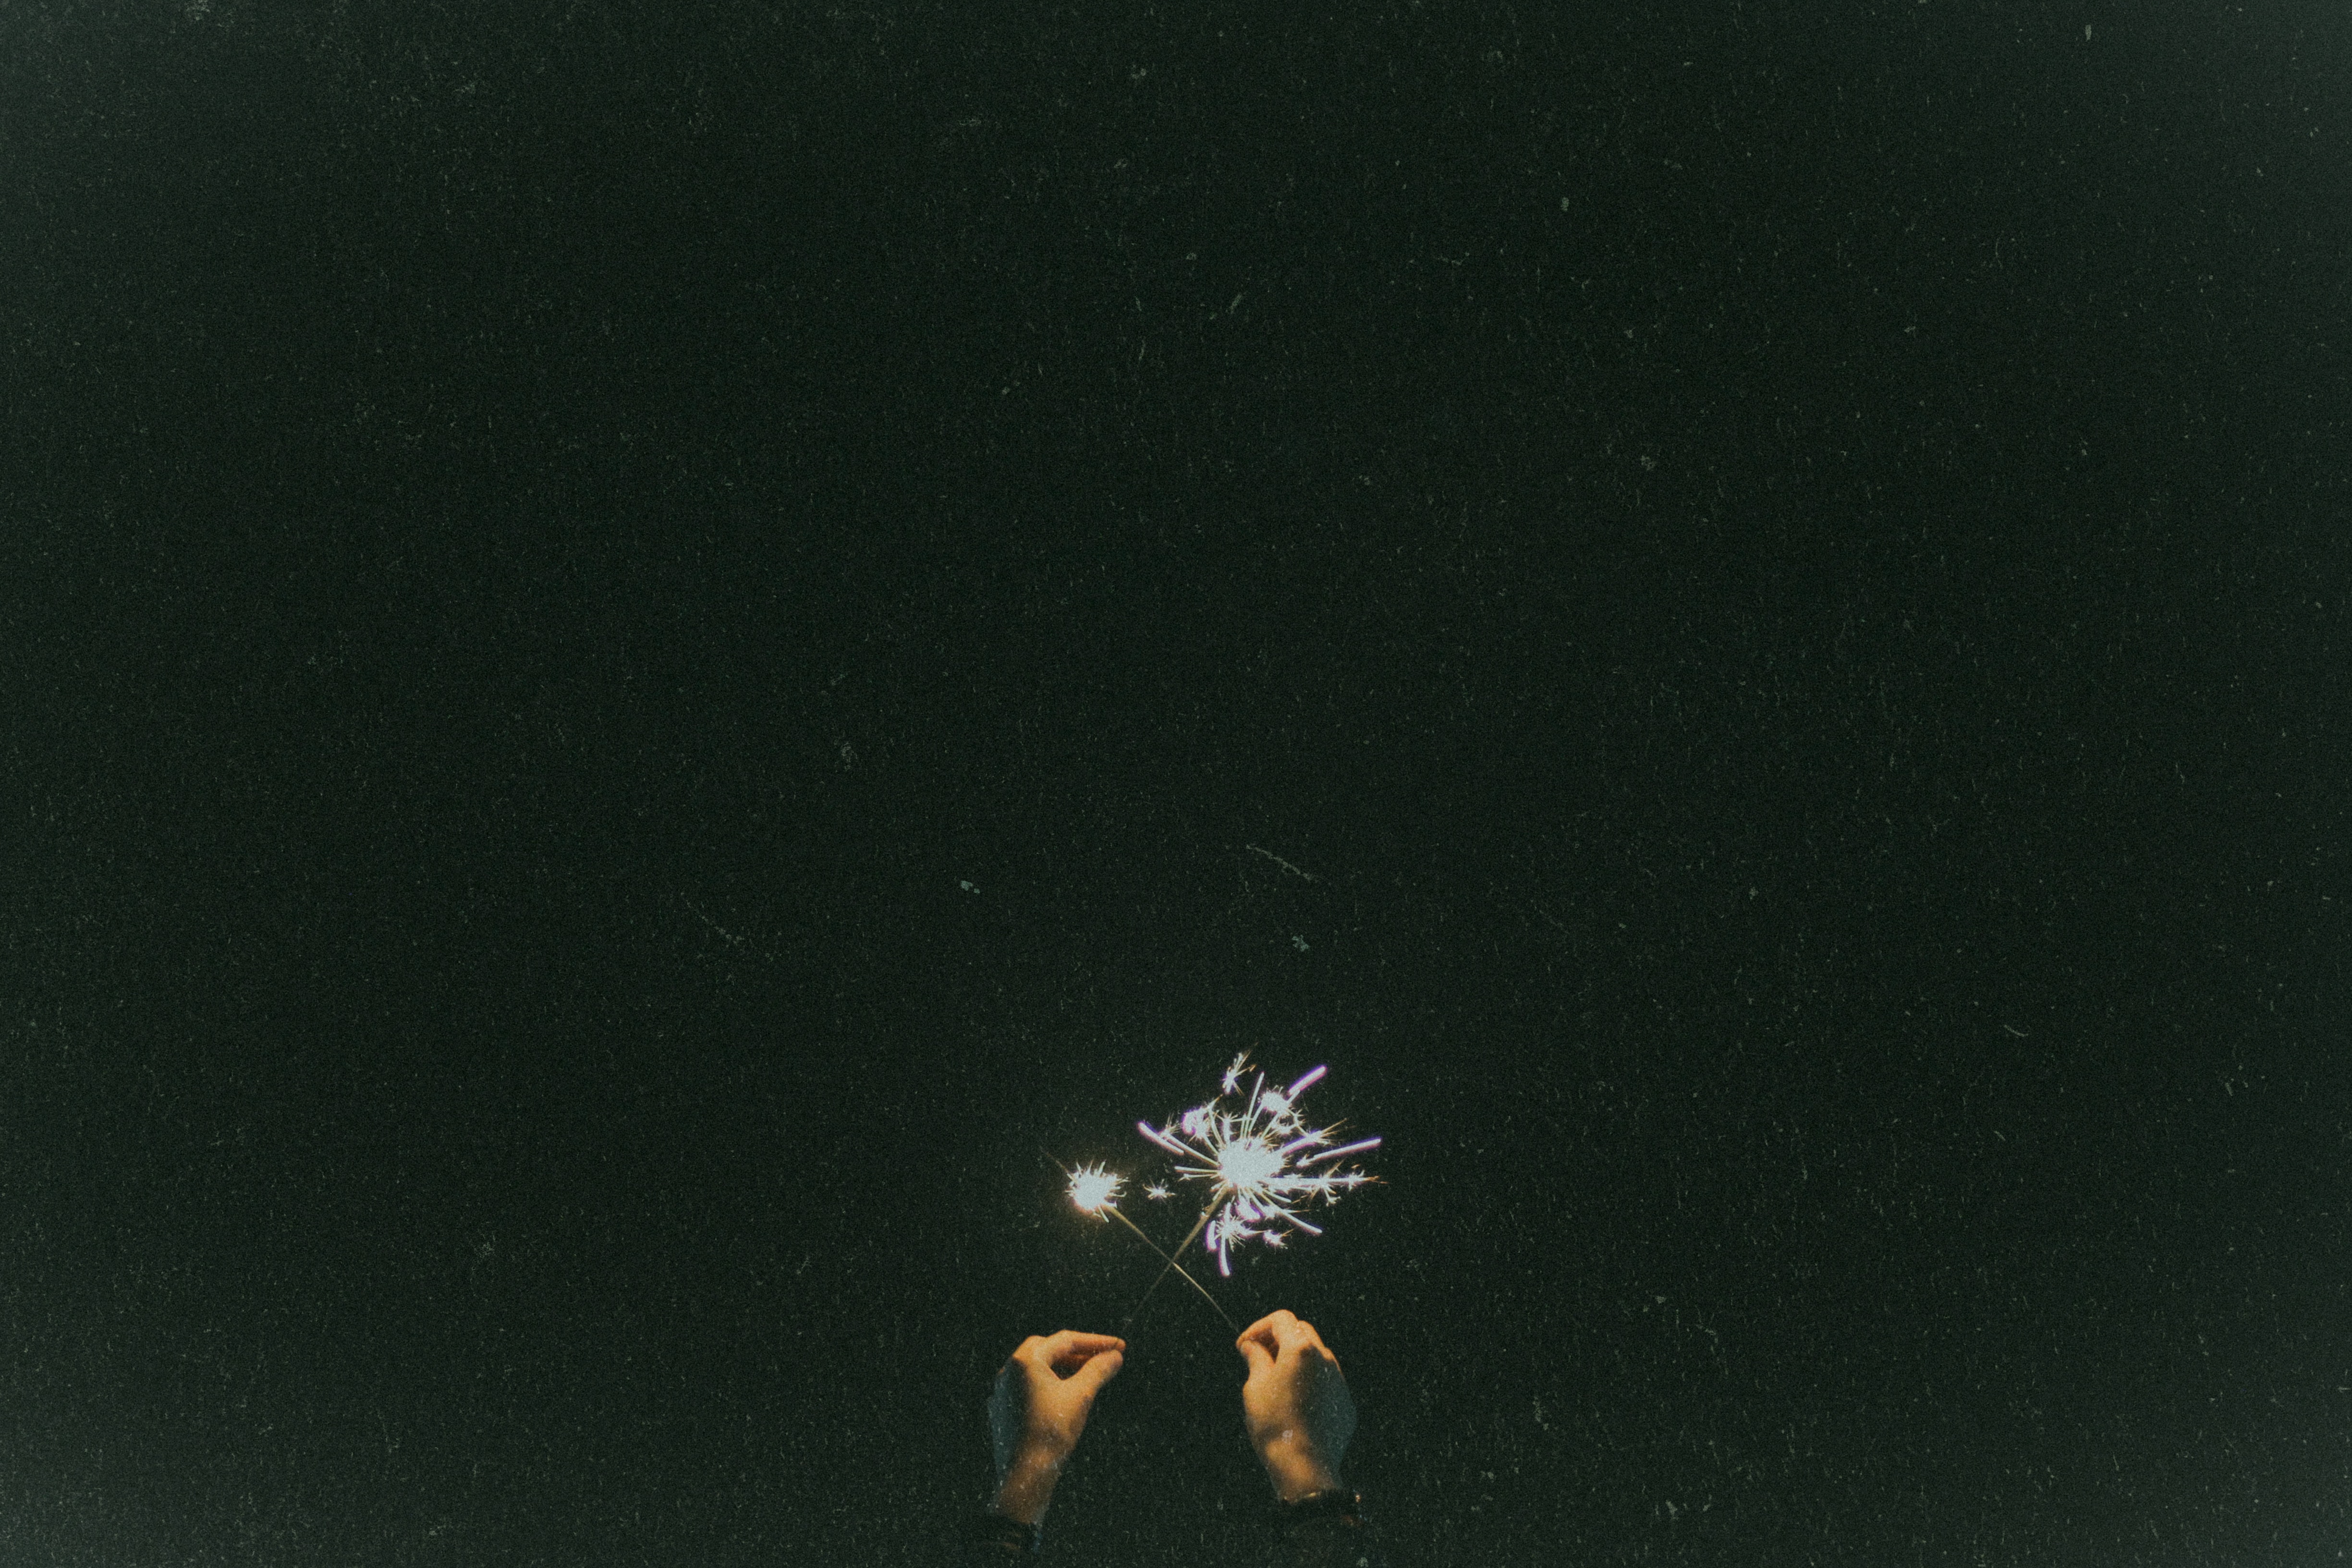
black, green, organism, sky, plant, night, darkness, photography, space, flower, macro photography